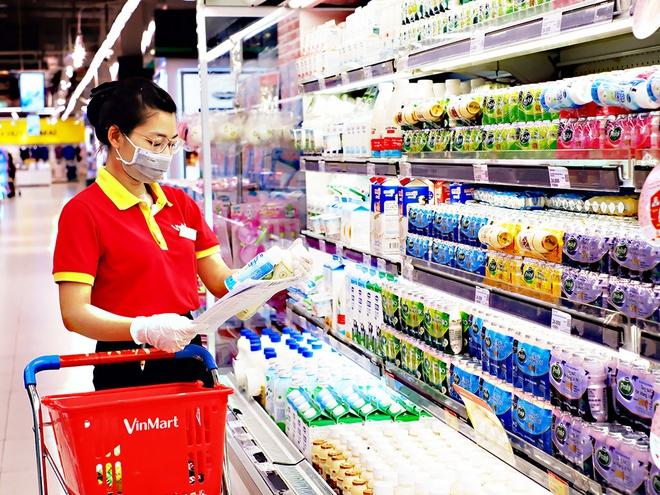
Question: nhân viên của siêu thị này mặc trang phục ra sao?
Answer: nhân viên của siêu thị này mặc áo thun đỏ và quần đen